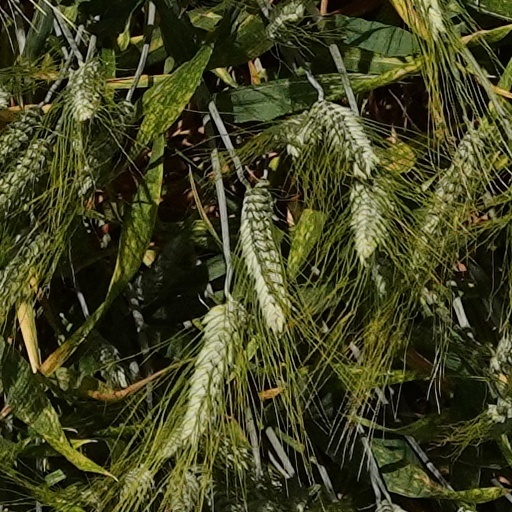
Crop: wheat